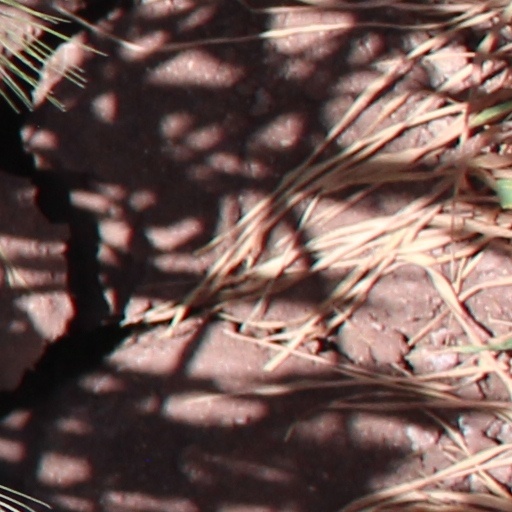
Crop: wheat